Teppe Hasanlu

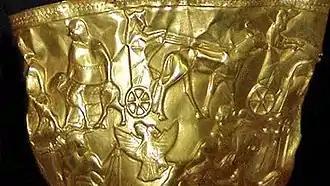
The Golden bowl of Hasanlu

Originally, excavations in the Ushnu-Solduz Valley were intended to explore a series of stratified occupation levels in the area with the objective of reconstructing a regional cultural history from Neolithic times until Alexander the Great's conquest of Persia beginning in 334 BC, such that any conclusions would rely solely on material evidence from the region itself, independent of linguistic or literary evidence from adjoining regions. The unexpected discovery of the famous "Gold Bowl" at Hasanlu in 1958 led to the project shifting its focus to the Iron Age levels at this site, although several other sites in the region were also excavated in order to stay in line with the project's broader objective. A silver cup was found at the same time. These other excavations were conducted at Dinkha Tepe, Dalma Tepe, Hajji Firuz Tepe, Agrab Tepe, Pisdeli, and Seh Girdan.